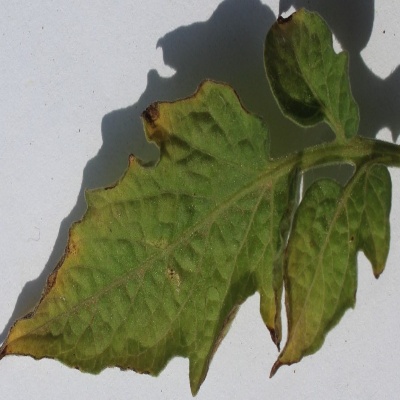
Crop: Tomato
Condition: leaf blight